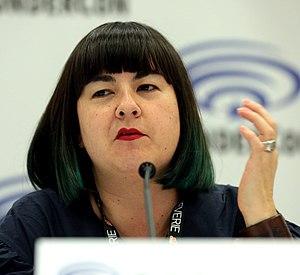
Mariko Tamaki est une scénariste de bande dessinée canadienne surtout connue pour les deux ouvrages qu'elle a écrit pour sa cousine Jillian Tamaki, Skim et Cet été-là.